Alexandre Hay

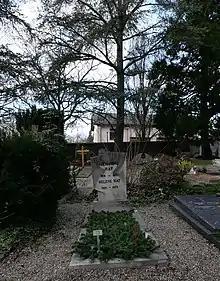
The grave of Hay and his wife Helene (1921-1973) at the cemetery of Chêne-Bougeries

In 1975, Hay became a member of the International Committee of the Red Cross (ICRC). A year later, on 1 July 1976, he took over as president of the committee, succeeding Eric Martin. By the end of the year, he shared the presidency with Roger Gallopin, the president of the Assembly Council, before he took over this function.